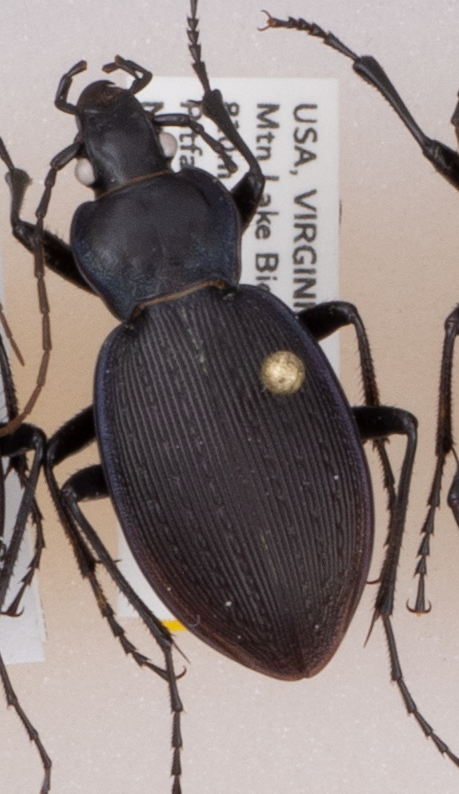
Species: Carabus goryi
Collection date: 2018-05-22
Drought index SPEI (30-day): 1.466
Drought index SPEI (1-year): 0.554
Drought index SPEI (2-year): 0.678